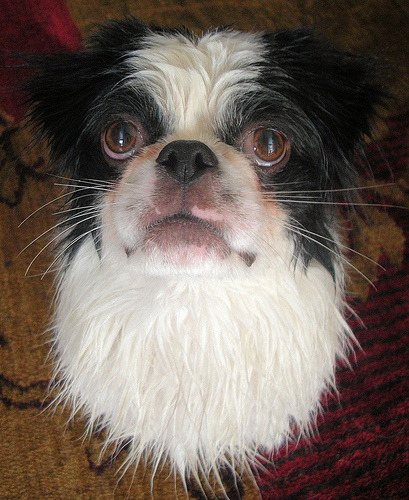
Breed: japanese chin